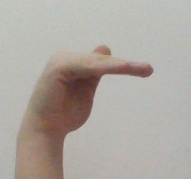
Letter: khaa